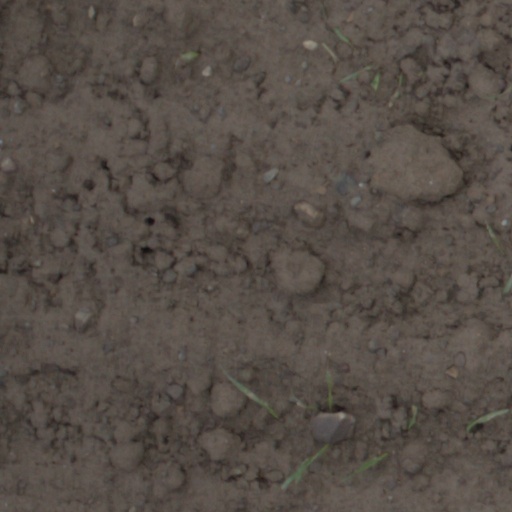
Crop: wheat